List of mammals of Panama

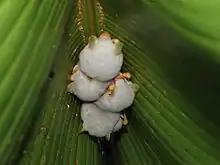
Honduran white bats

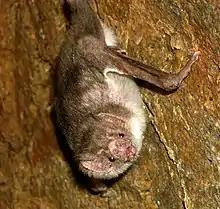
Common vampire bat

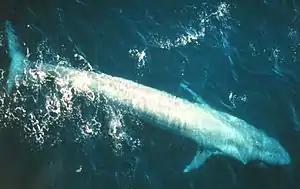
Blue whale

The bats' most distinguishing feature is that their forelimbs are developed as wings, making them the only mammals capable of flight. Bat species account for about 20% of all mammals.